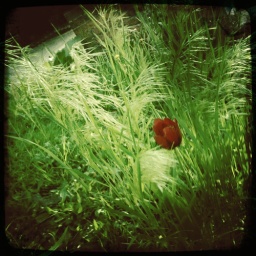
red tulip in green grass